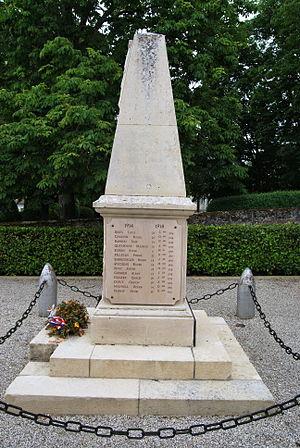
Yvrac Mont aux mort
Yvrac est une commune du Sud-Ouest de la France, située dans le département de la Gironde en région Nouvelle-Aquitaine.